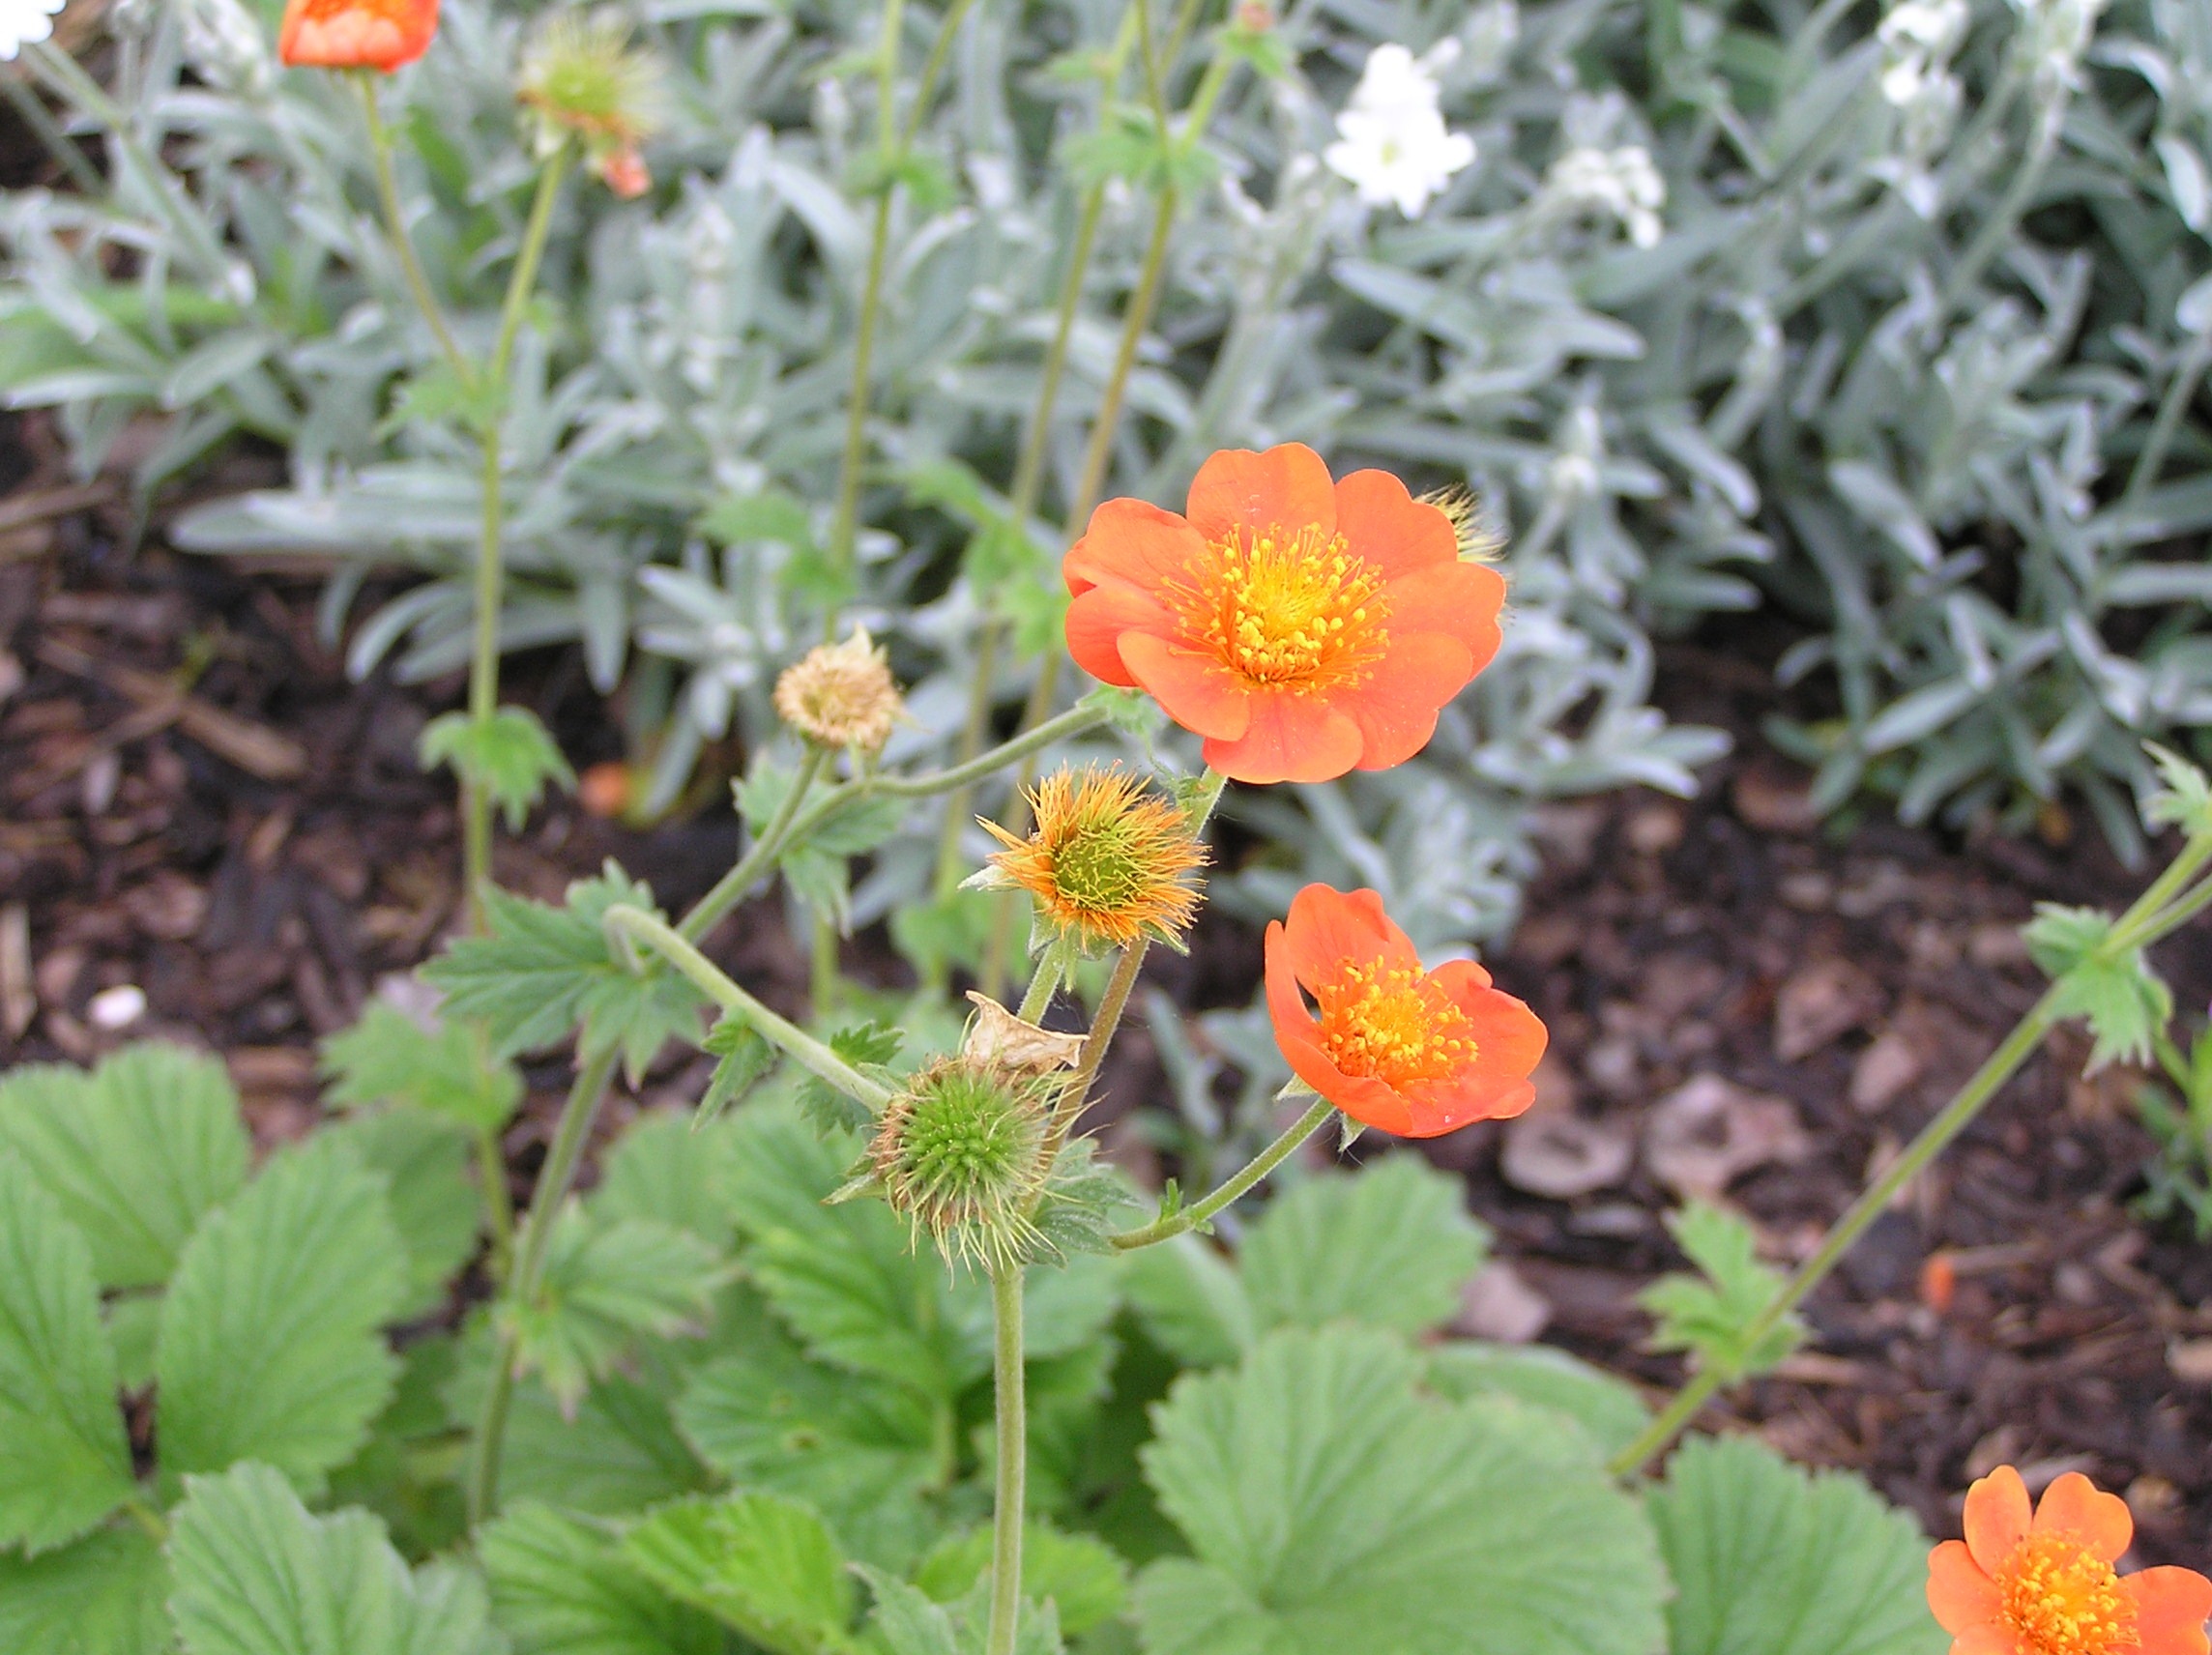
nature, plant, flower, orange, herb, botany, garden, flora, wildflower, garden plant, flowering plant, daisy family, rock plant, annual plant, land plant